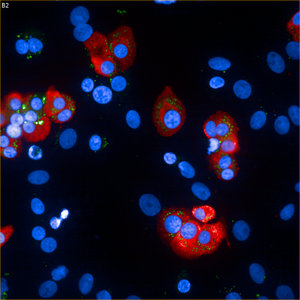
L'hypothèse du phénotype économe ou phénotype d'épargne ou parfois hypothèse de Barker, indique qu'une croissance fœtale réduite est fortement associée à un certain nombre d'états ou de maladies chroniques durant la vie. Cette susceptibilité accrue résulte des adaptations faites par le fœtus dans un environnement limité dans son apport en nutriments. Le phénotype économe est une composante de l'hypothèse de la programmation fœtale. Les maladies et états chroniques liées à un phénotype économe incluent les maladies coronarienne, les accidents vasculaires cérébraux, le diabète et l'hypertension.